Vanessa Duriès

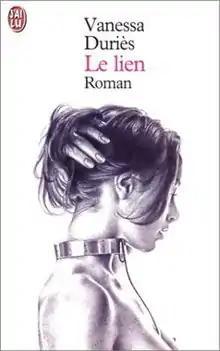
Cover illustration of "Le lien"

Duriès was the author of the French BDSM novel "Le lien" (translated into English as "The Ties that Bind") allegedly based on her own experience as a BDSM slave.